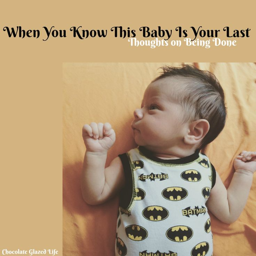
when you know this baby is the last .